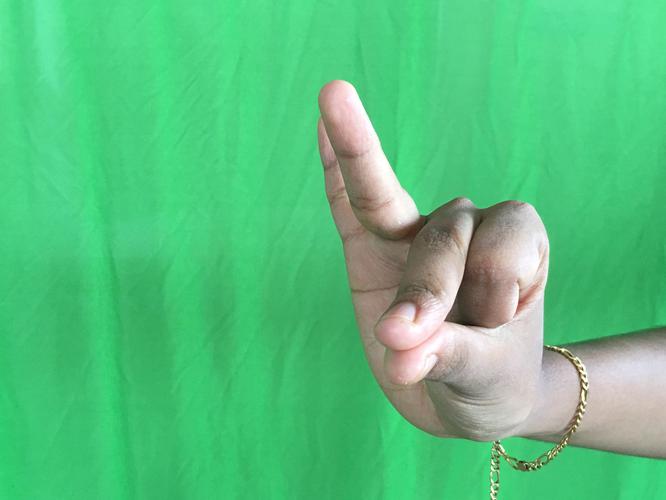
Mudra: Bramaram
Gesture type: single_hand